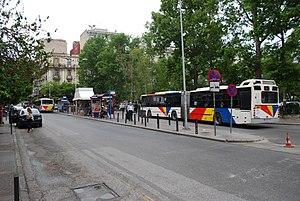
Vue de Thessalonique.